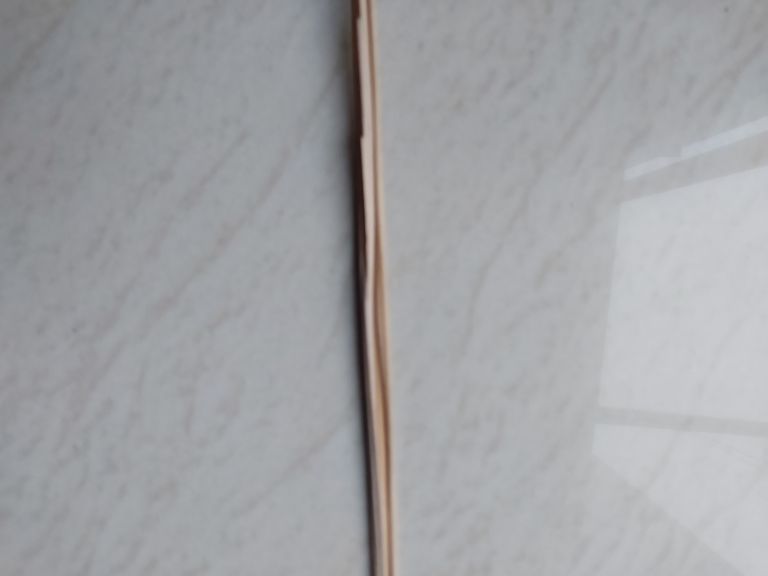
Label: Smut